Microsoft Flight Simulator

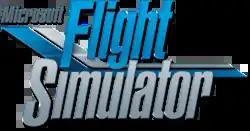
Logo introduced at E3 2019 for "Microsoft Flight Simulator" (2020)

Microsoft Flight Simulator is a series of flight simulation video games for MS-DOS, Classic Mac OS, and Microsoft Windows operating systems. It was an early product in the Microsoft application portfolio and differed significantly from Microsoft's other software, which was largely business-oriented. "Microsoft Flight Simulator" is Microsoft's longest-running software product line, predating Windows by three years, and is one of the longest-running video game series of all time.